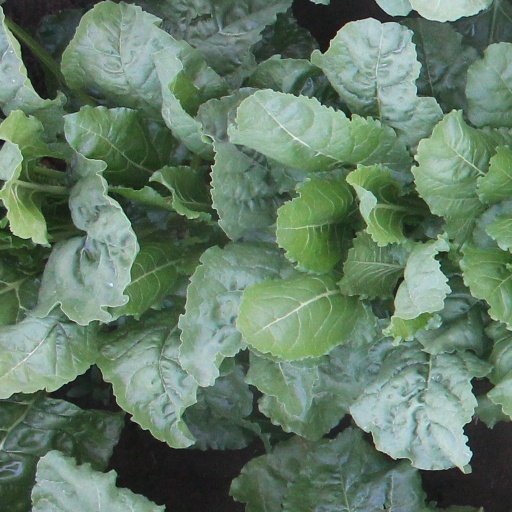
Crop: sugar beet